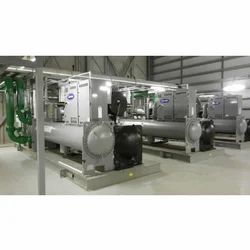
Label: Air_Conditioning_Work_Service